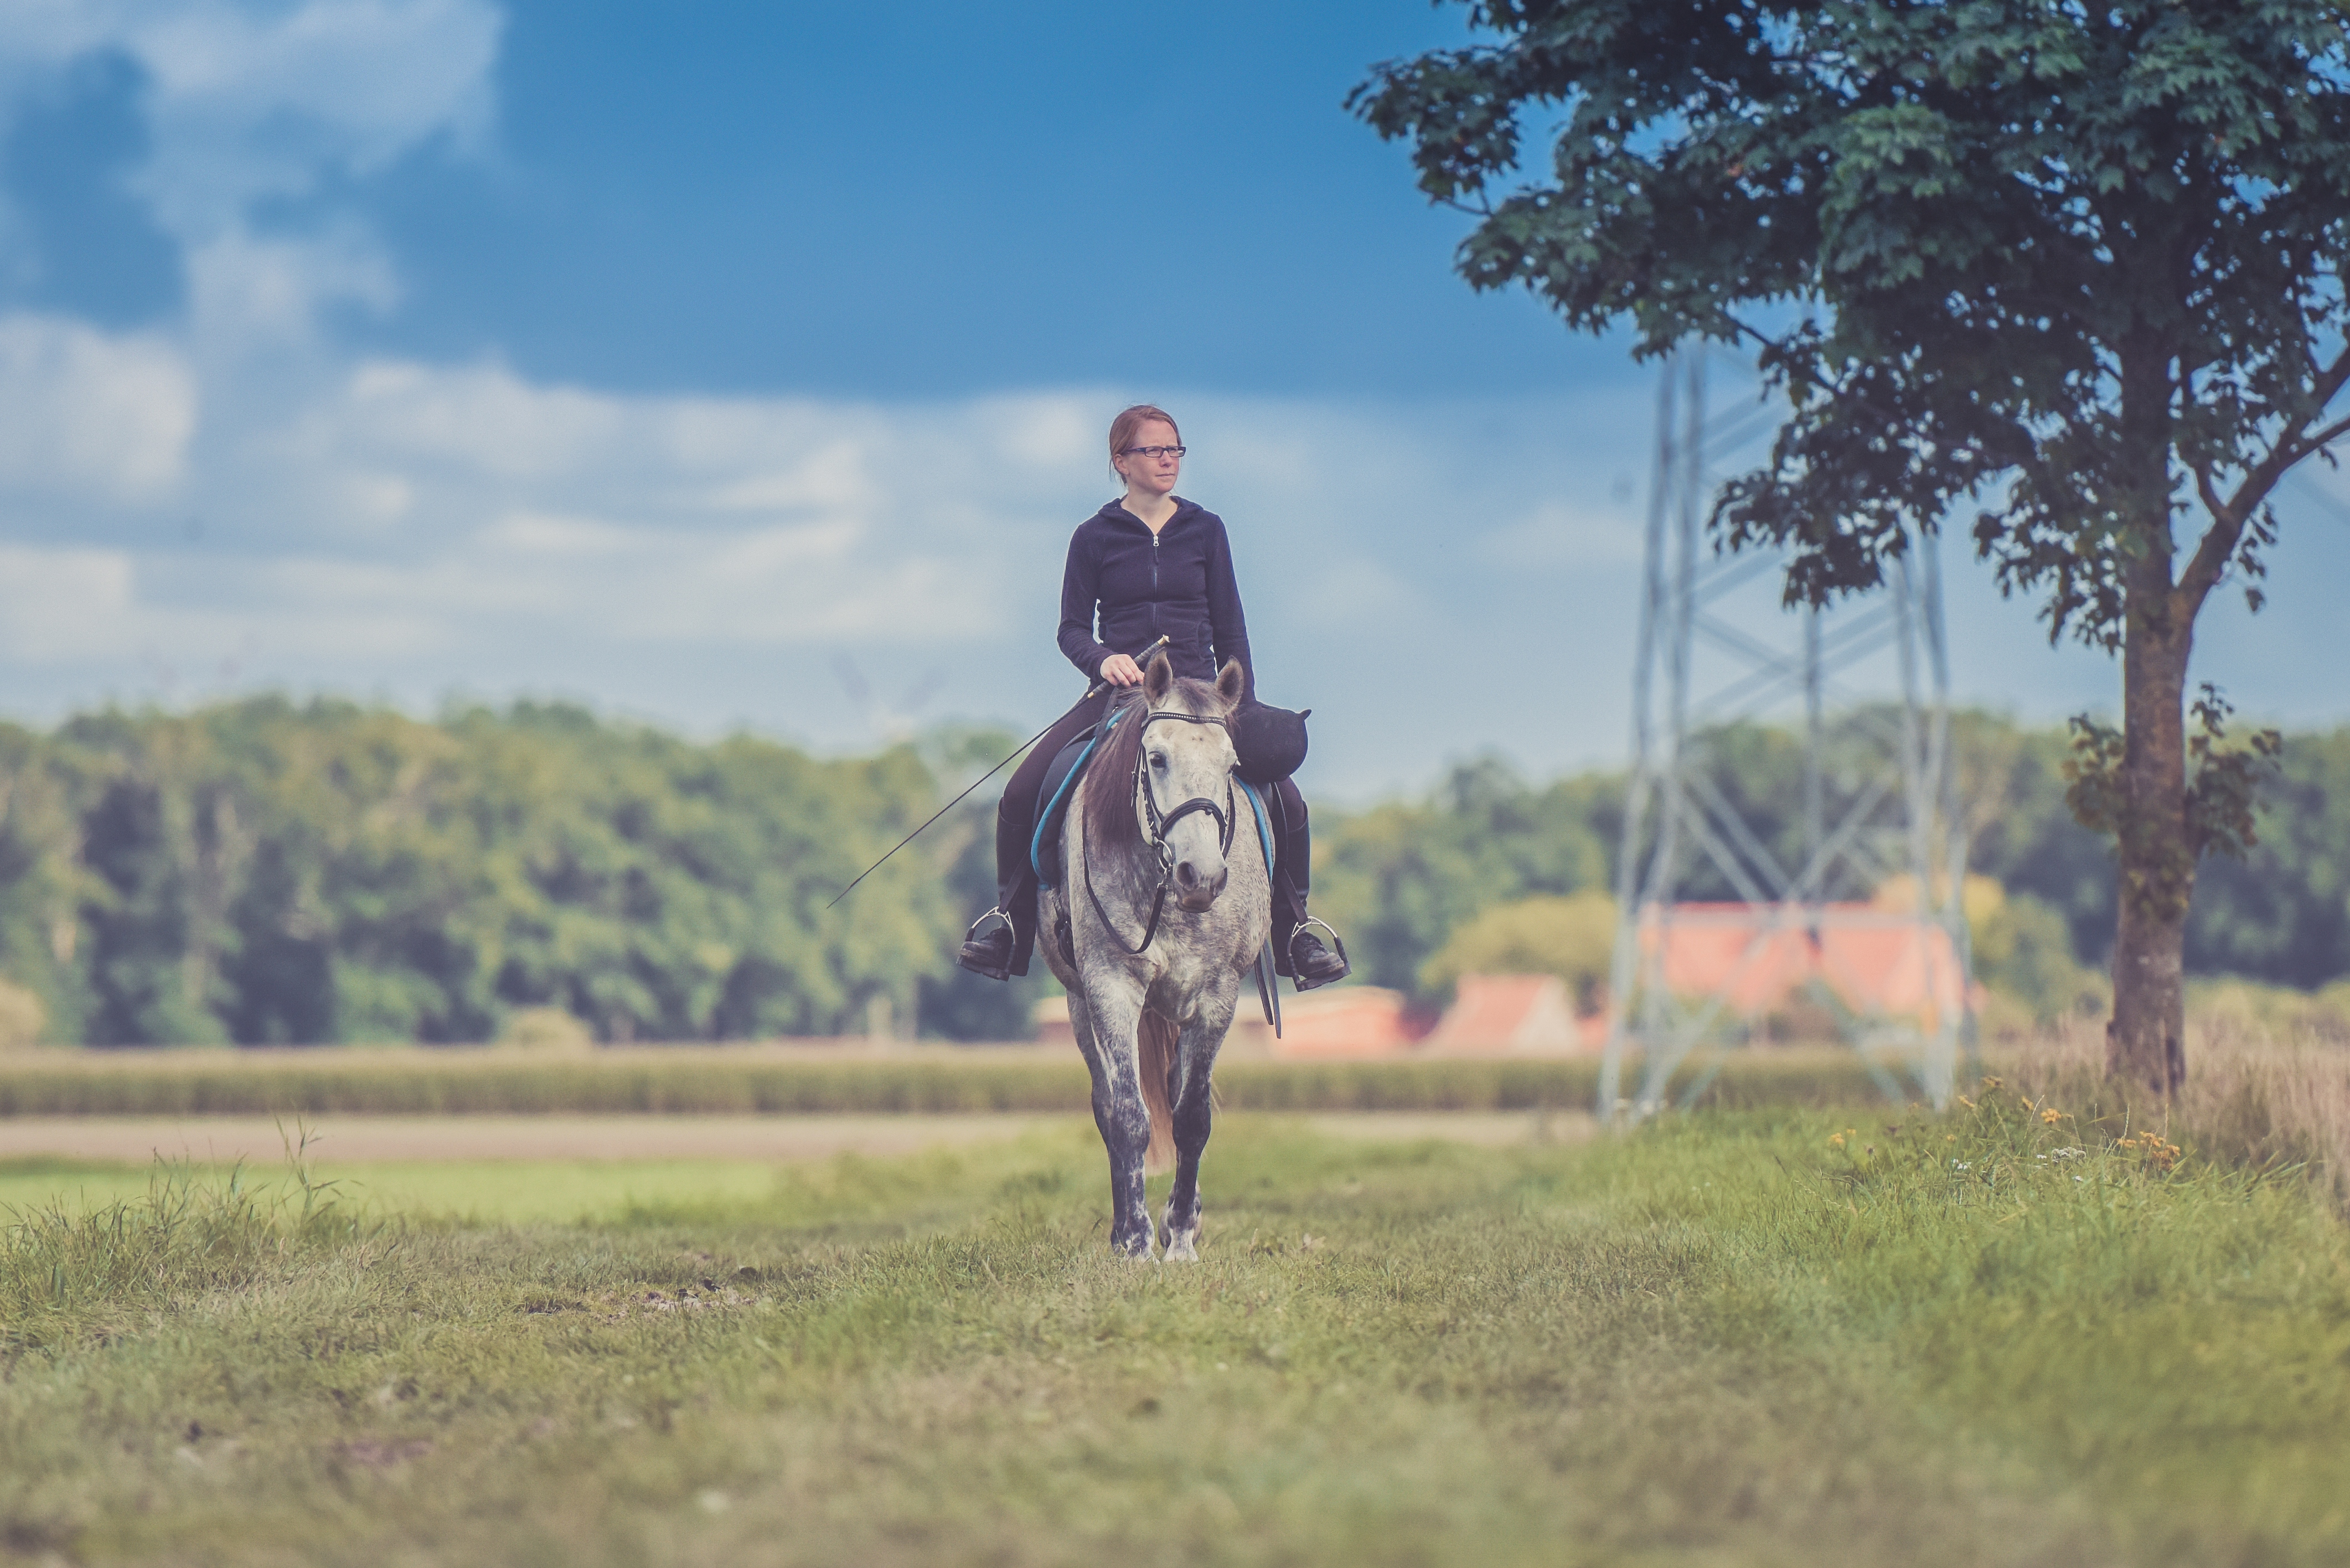
horse, bridle, equestrianism, rein, recreation, animal sports, western riding, equestrian sport, saddle, ecoregion, grassland, english riding, endurance riding, trail riding, Competitive trail riding, pasture, mare, tree, stallion, rural area, steppe, landscape, eventing, working animal, ranch, equitation, plain, pack animal, mustang horse, horse trainer, horse tack, sports